Governor of Kırıkkale

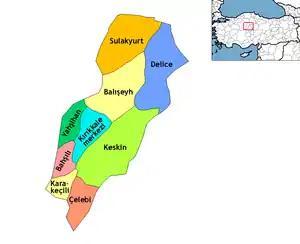
Map of the Province of Kırıkkale, showing the provincial districts.

The Governor of Kırıkkale (Turkish: "Kırıkkale Valiliği") is the bureaucratic state official responsible for both national government and state affairs in the Province of Kırıkkale. Similar to the Governors of the 80 other Provinces of Turkey, the Governor of Kırıkkale is appointed by the Government of Turkey and is responsible for the implementation of government legislation within Kırıkkale. The Governor is also the most senior commander of both the Kırıkkale provincial police force and the Kırıkkale Gendarmerie.